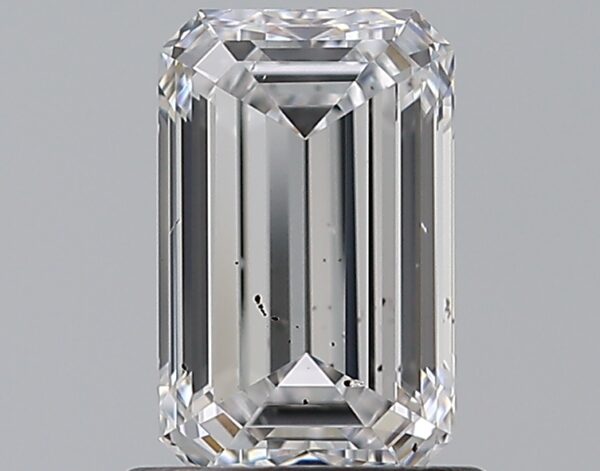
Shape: emerald
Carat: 1
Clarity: SI1
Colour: D
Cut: EX
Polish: EX
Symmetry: VG
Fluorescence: N
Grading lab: GIA
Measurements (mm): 7.13 x 4.46 x 3.03